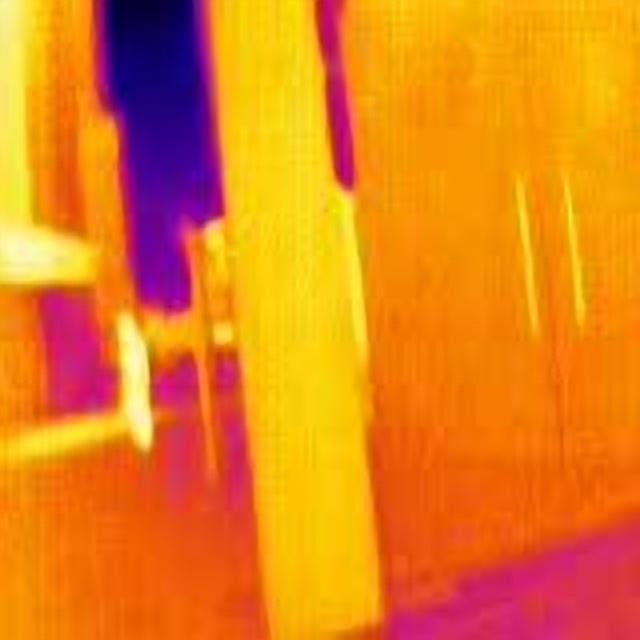
Detected objects:
label: person